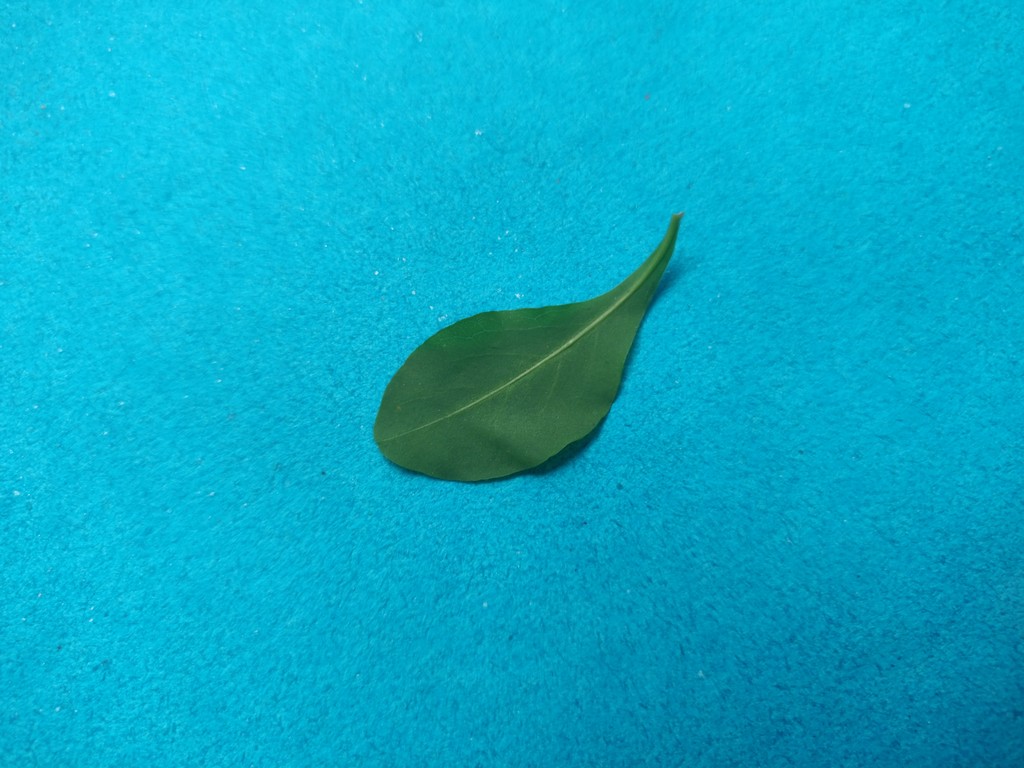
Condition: Healthy
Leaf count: single
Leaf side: back